Dewoitine D.21

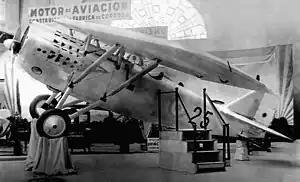
Argentine Dewoitine D.21

The Dewoitine D.21 was a 1920s French open-cockpit, fixed-undercarriage, parasol winged monoplane fighter aircraft.